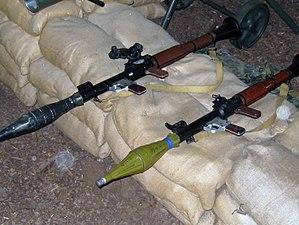
Le RPG-7 est un lance grenade propulsée par roquette non guidée, antichar, portatif et réutilisable. Créé par les Soviétiques en 1961, il est directement utilisé par le Việt Cộng durant la guerre du Viêt Nam. Son mécanisme est inspiré de celui du Panzerfaust de la Seconde Guerre mondiale, et directement issu du RPG-2.